Competitions and prizes in artificial intelligence

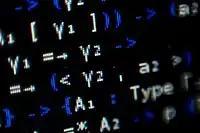
Excerpt of a proof in Agda2

The RoboCup and Federation of International Robot-soccer Association (FIRA) are annual international robot soccer competitions. The International RoboCup Federation challenge is by 2050 "a team of fully autonomous humanoid robot soccer players shall win the soccer game, comply with the official rule of the FIFA, against the winner of the most recent World Cup."